Shasta Abbey

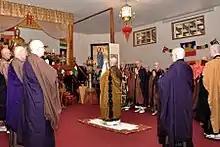
A Festival Ceremony in the Buddha Hall at Shasta Abbey

The daily schedule is a kaleidoscope of seated meditation, ceremonial and working meditation in all its various forms in order to cultivate the mind of meditation in all aspects of daily life. The schedule flows through the day from the wake-up bell to lights out, and provides opportunities “…to do what needs to be done…”. A typical day’s schedule is hard to define, but most days start with meditation and Morning Service. The day is then filled with the normal activities of daily life: Meals eaten together, individual monastic office tasks and tasks done together for the benefit of the whole community, time for individual spiritual practice and time for common ceremonial and practice, rest and renewal time including community tea and tea with the laity.